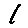
Label: 1